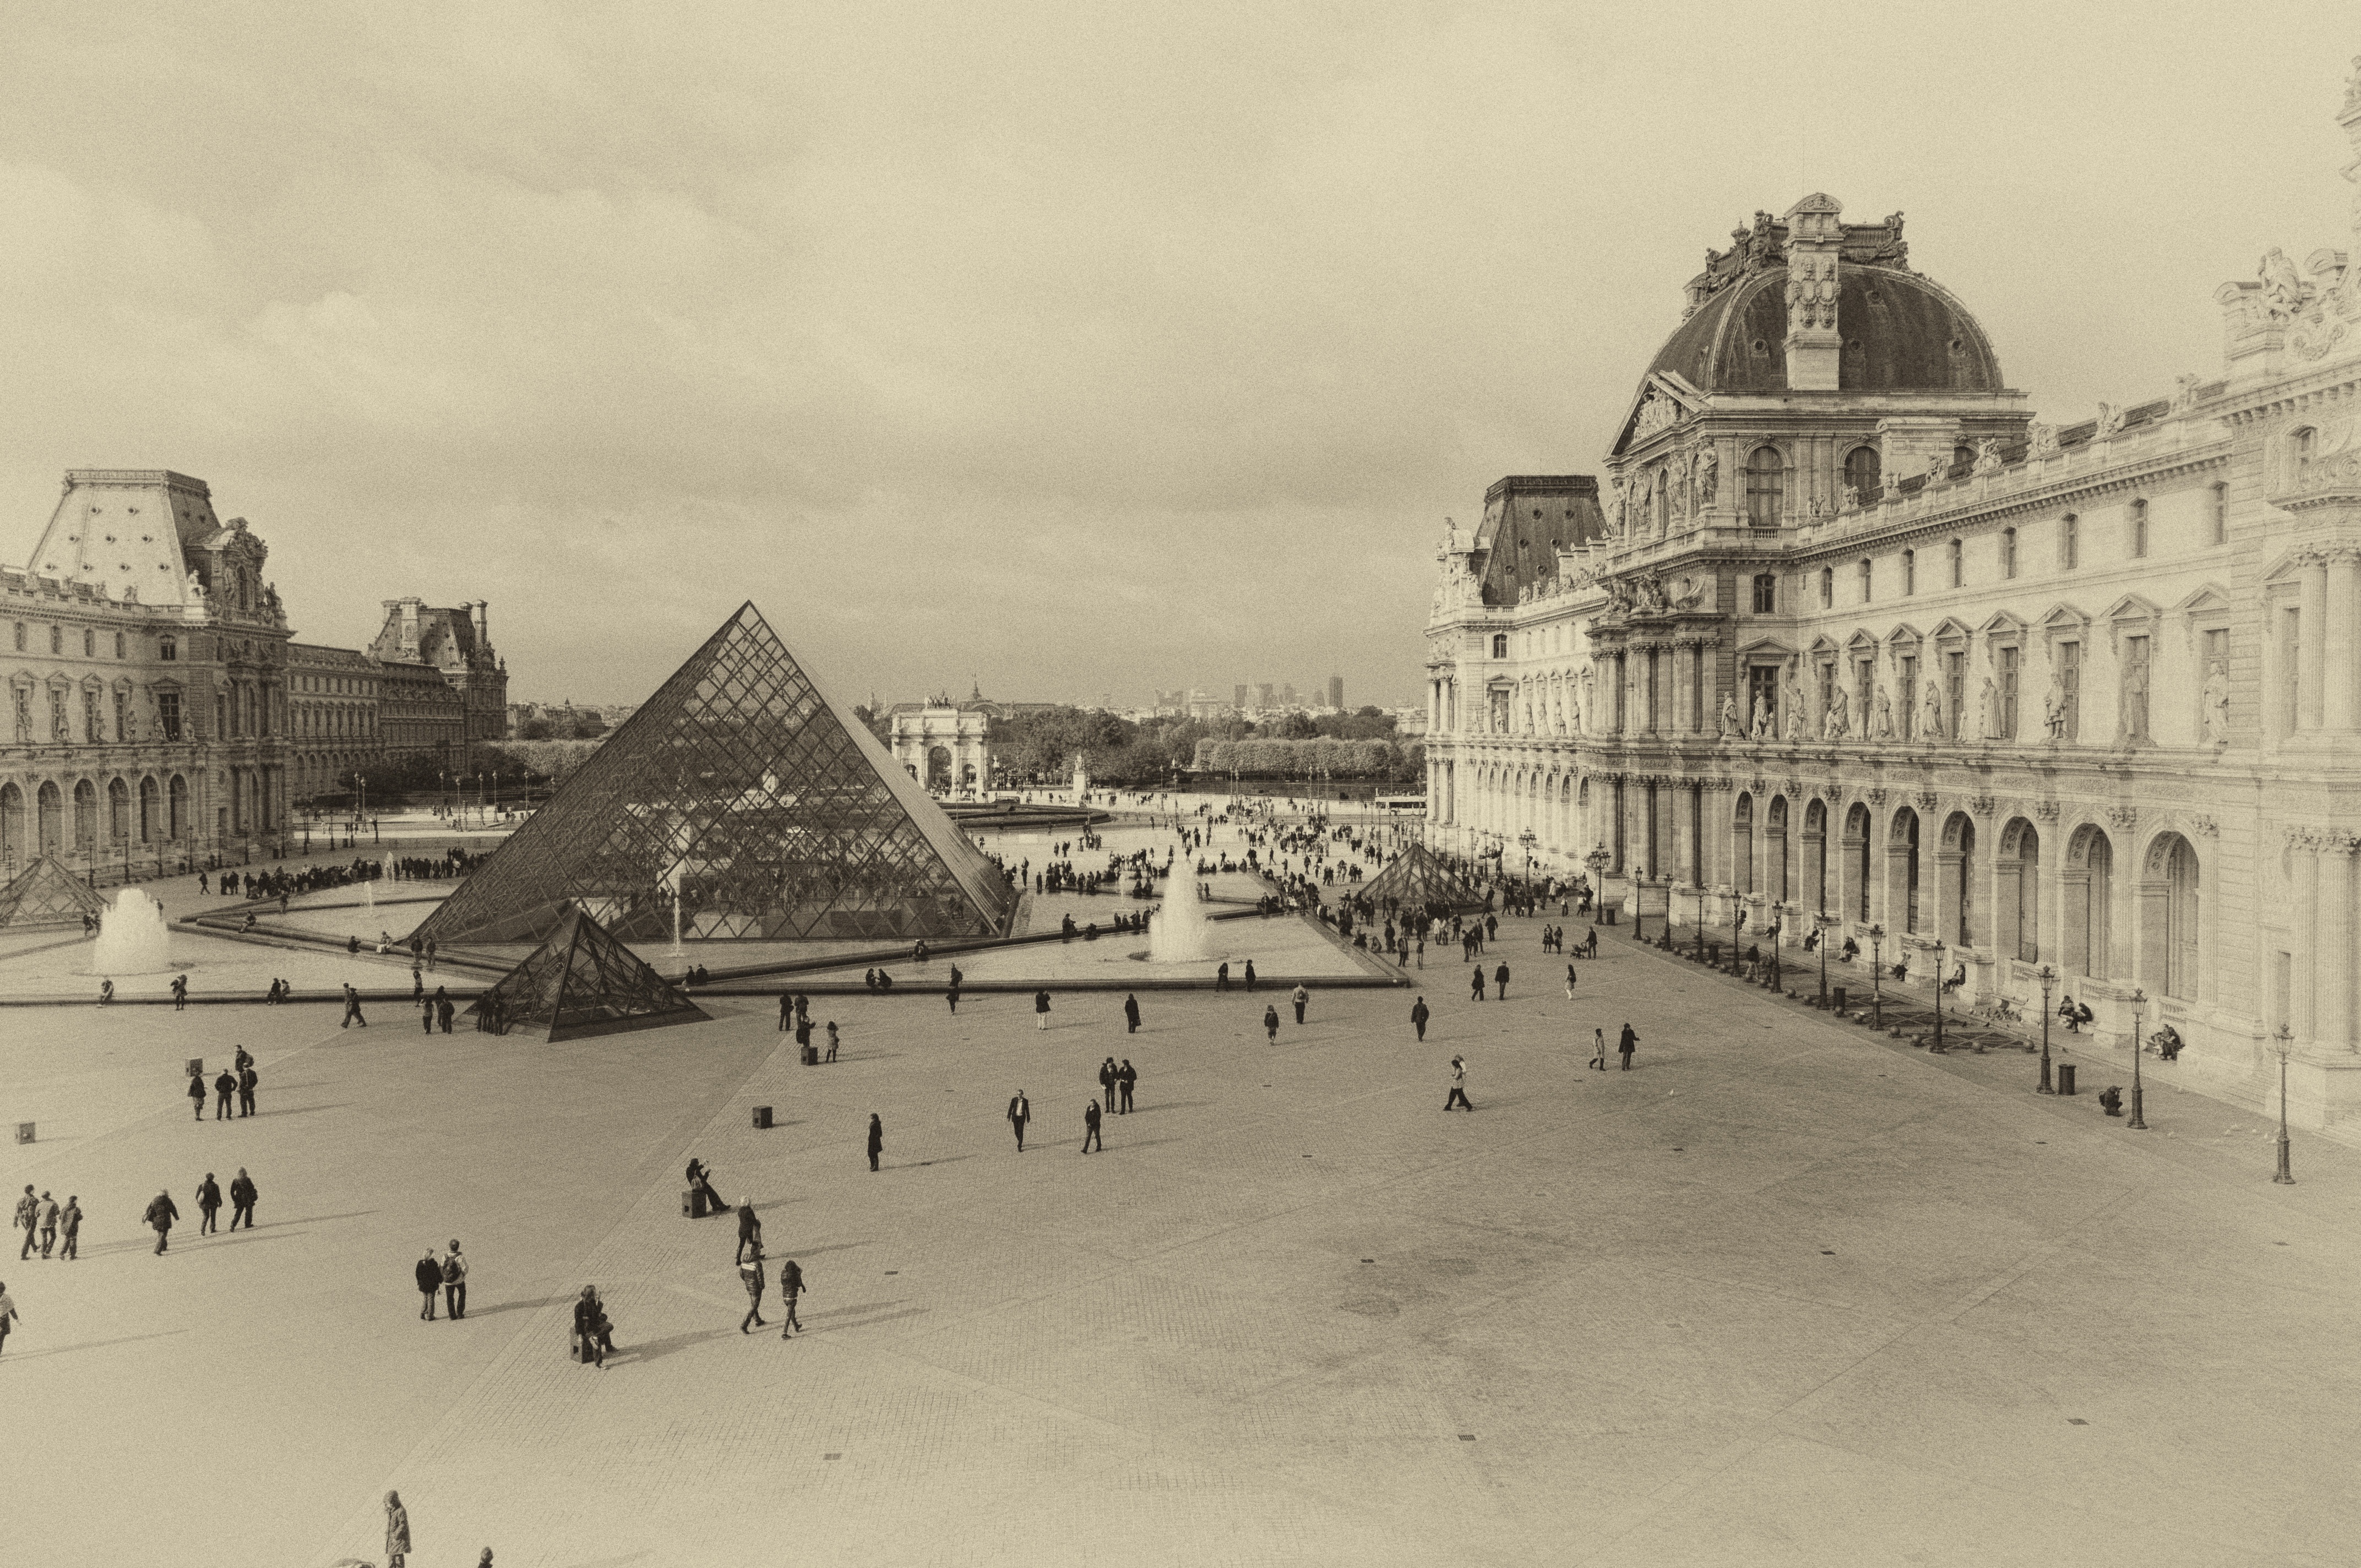
snow, winter, building, palace, monument, cityscape, france, louvre, pyramid, space, landmark, facade, temple, history, town square, shape, historically, glass pyramid, ancient history, ancient processing